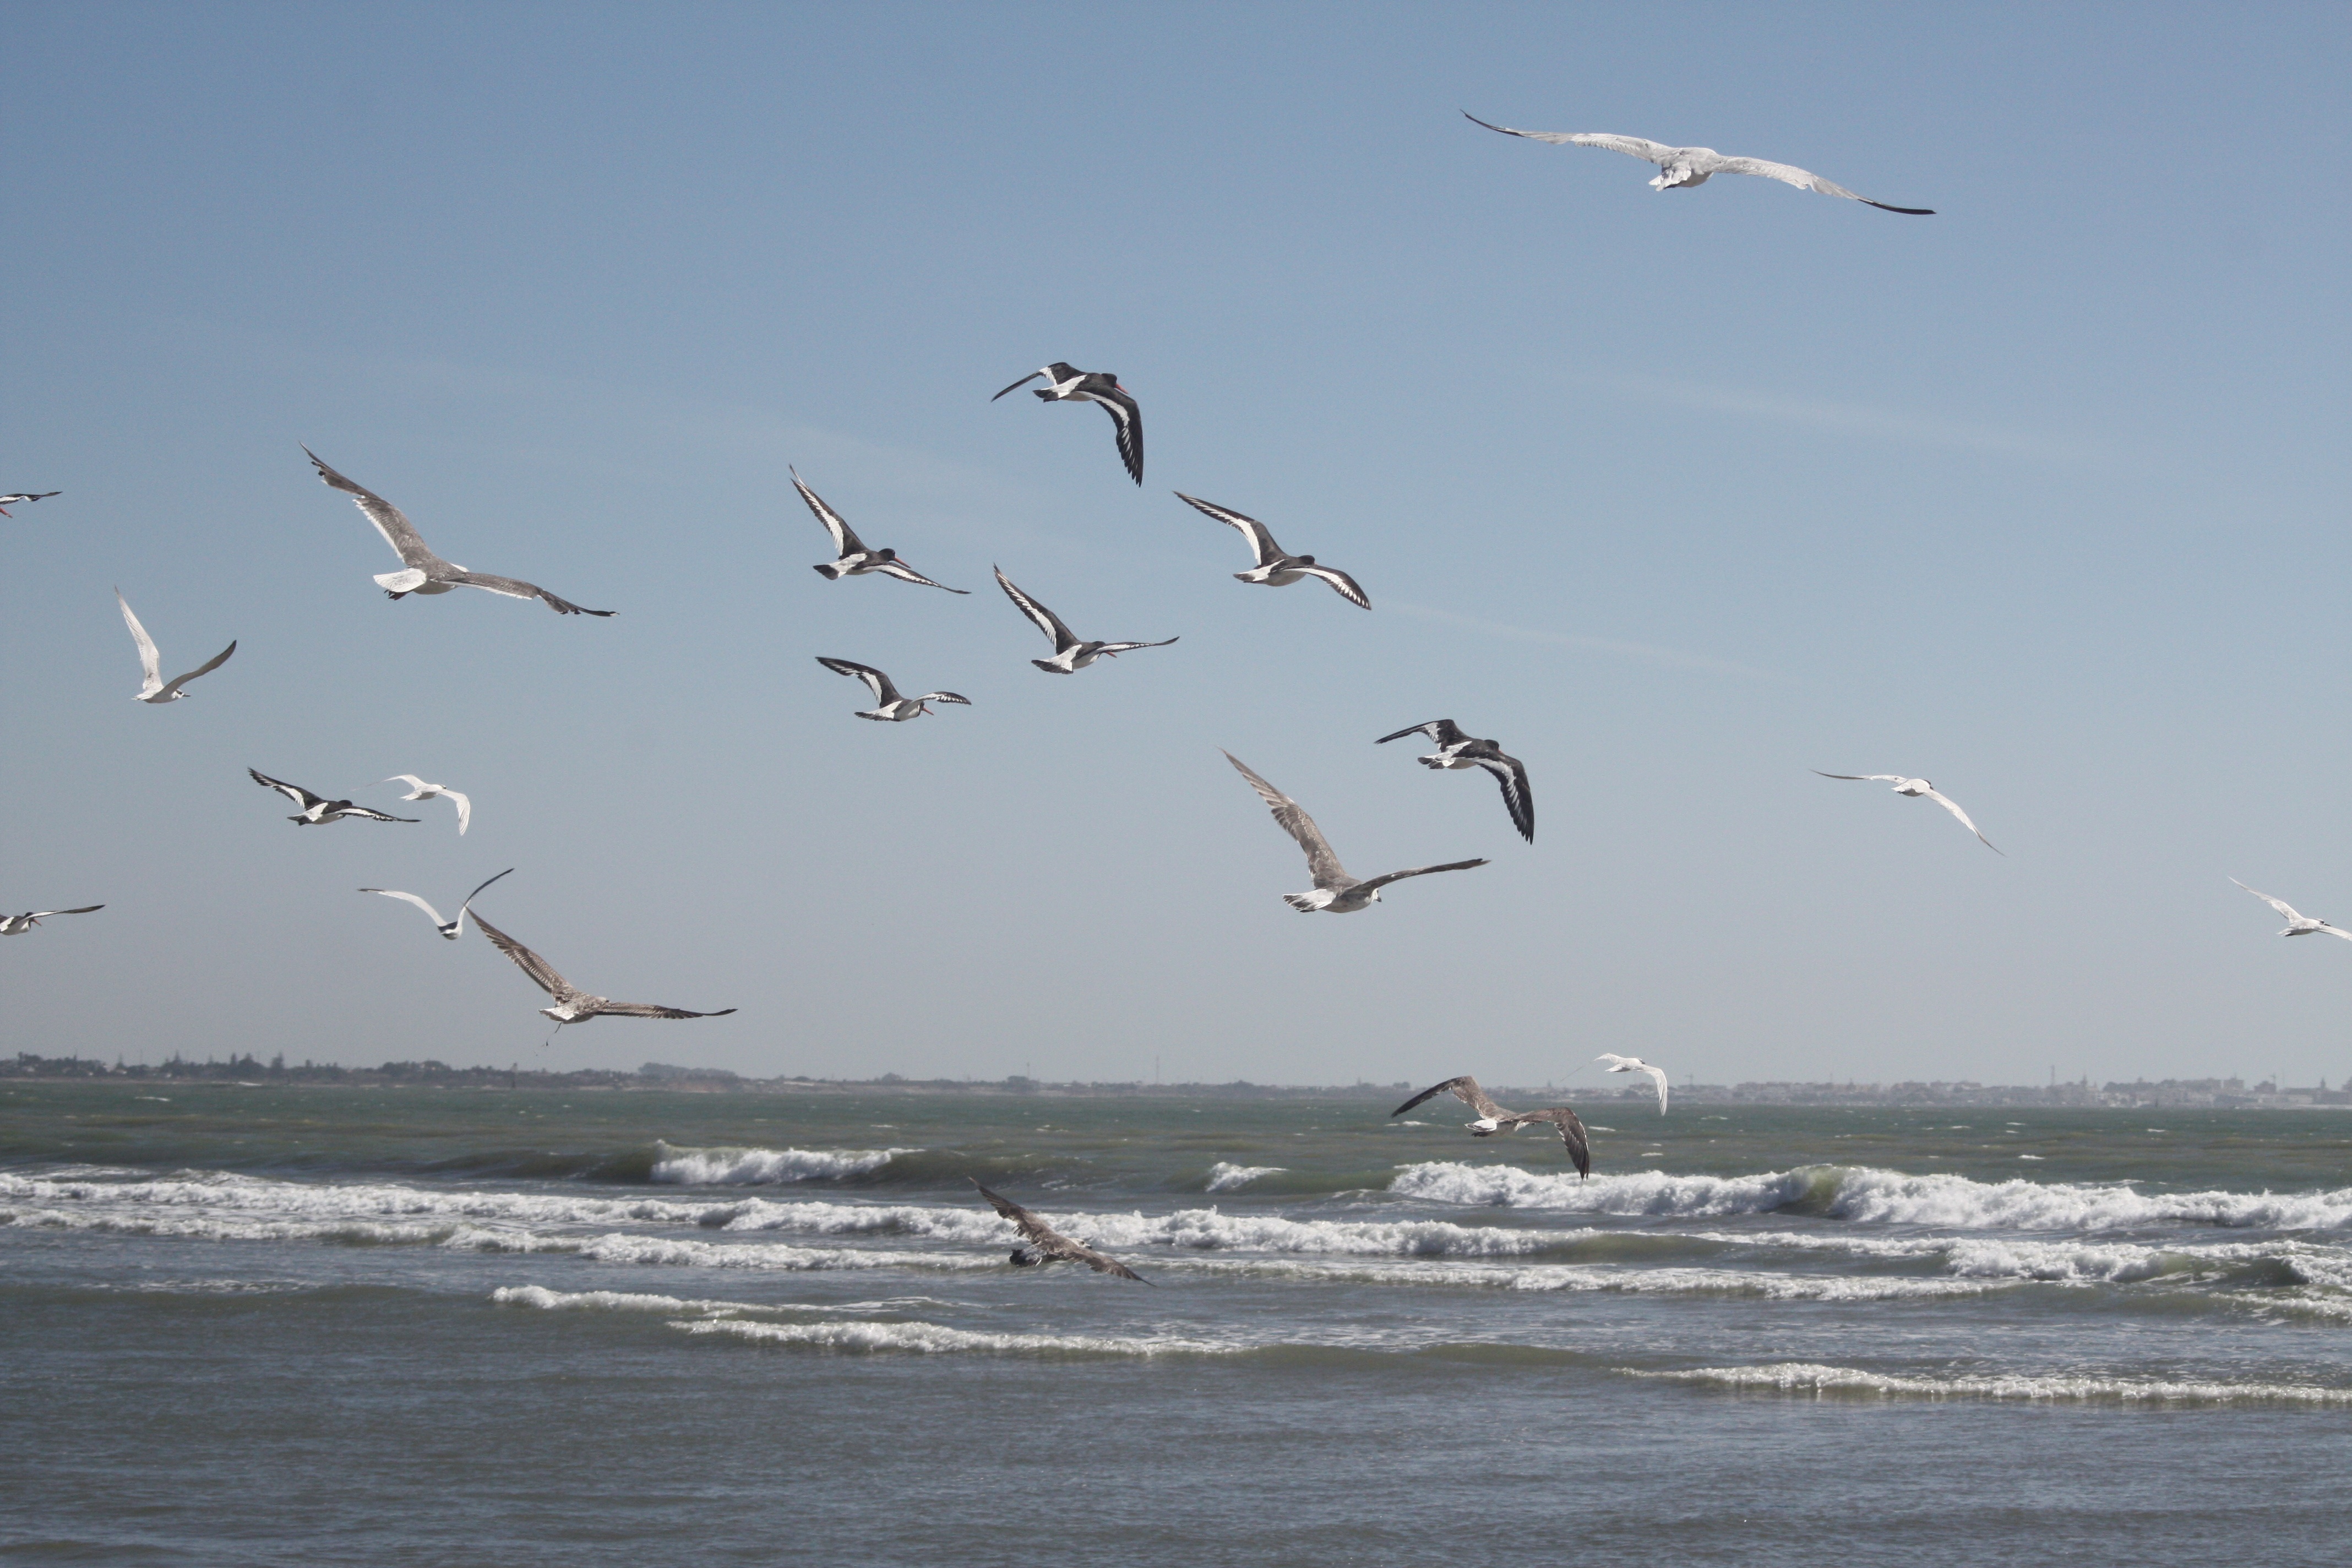
sea, coast, ocean, bird, seabird, flock, gull, vertebrate, shorebird, bird migration, charadriiformes, animal migration